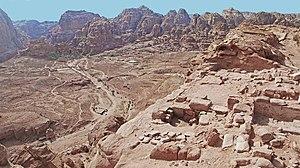
La cité de Pétra depuis les fouilles des thermes de Khubthah.
La gestion de l'eau à Pétra a forgé la puissance et le niveau de vie des résidents de la capitale de l'ancien royaume nabatéen. Cité parmi les plus puissantes de l'Antiquité, Pétra ne tient pas sa célébrité et sa prospérité, uniquement par ses magnifiques bâtiments creusés et sculptés dans la roche des montagnes environnantes. C’est surtout par son extraordinaire système hydraulique construit au cours des siècles, que Pétra a pu se développer au milieu d'un désert inhospitalier, et devenir une étape stratégique pour les caravanes chamelières, venant de l’Arabie ou de la lointaine Asie et ...apportant les soies, les épices et les parfums, vers les cours d’Europe.